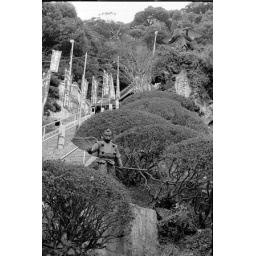
&amp;quot;Han-sou-bou&amp;quot; on the top of the hill was protected by Tengu statues- half-human, half-bird super mountain people.